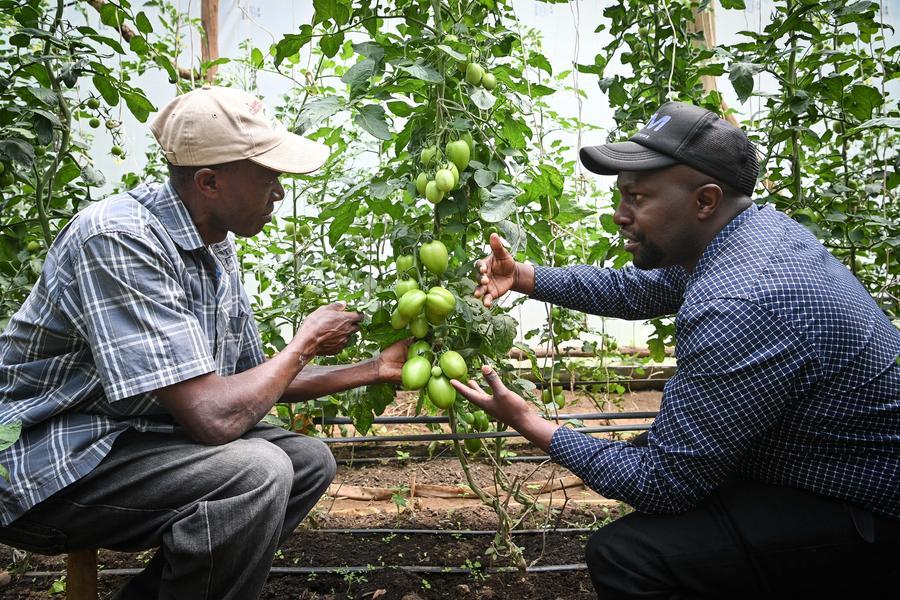
Mimea ya kijani aina ya nyanya, ambayo imepandwa katika mistari maalumu na kupitishwa mabomba kwa ajili ya usambazaji wa maji. Wakulima wawili wa kiume wakifanya ukaguzi wa maendeleo ya ndizi hizo, ili kuhakikisha zinakua na kustawi zaidi ili kutoa mazao yanayohitajika sokoni.